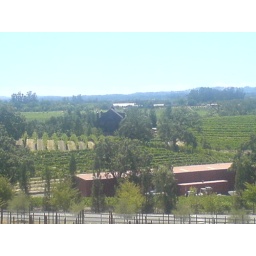
Sat having a few glasses and looking out at this. I wanted the house in the picture :-)